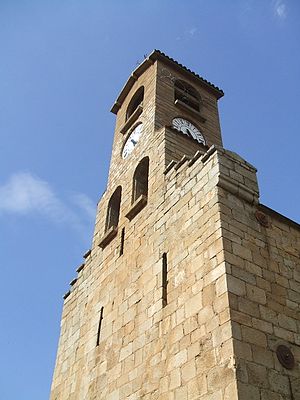
Vernet-les-Bains
Kirken Saint-Saturnin
Vernet-les-Bains er en by og kommune i departementet Pyrénées-Orientales i Sydfrankrig.